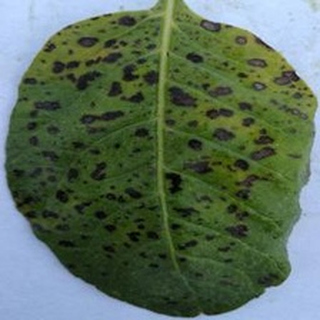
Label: potato_early_blight